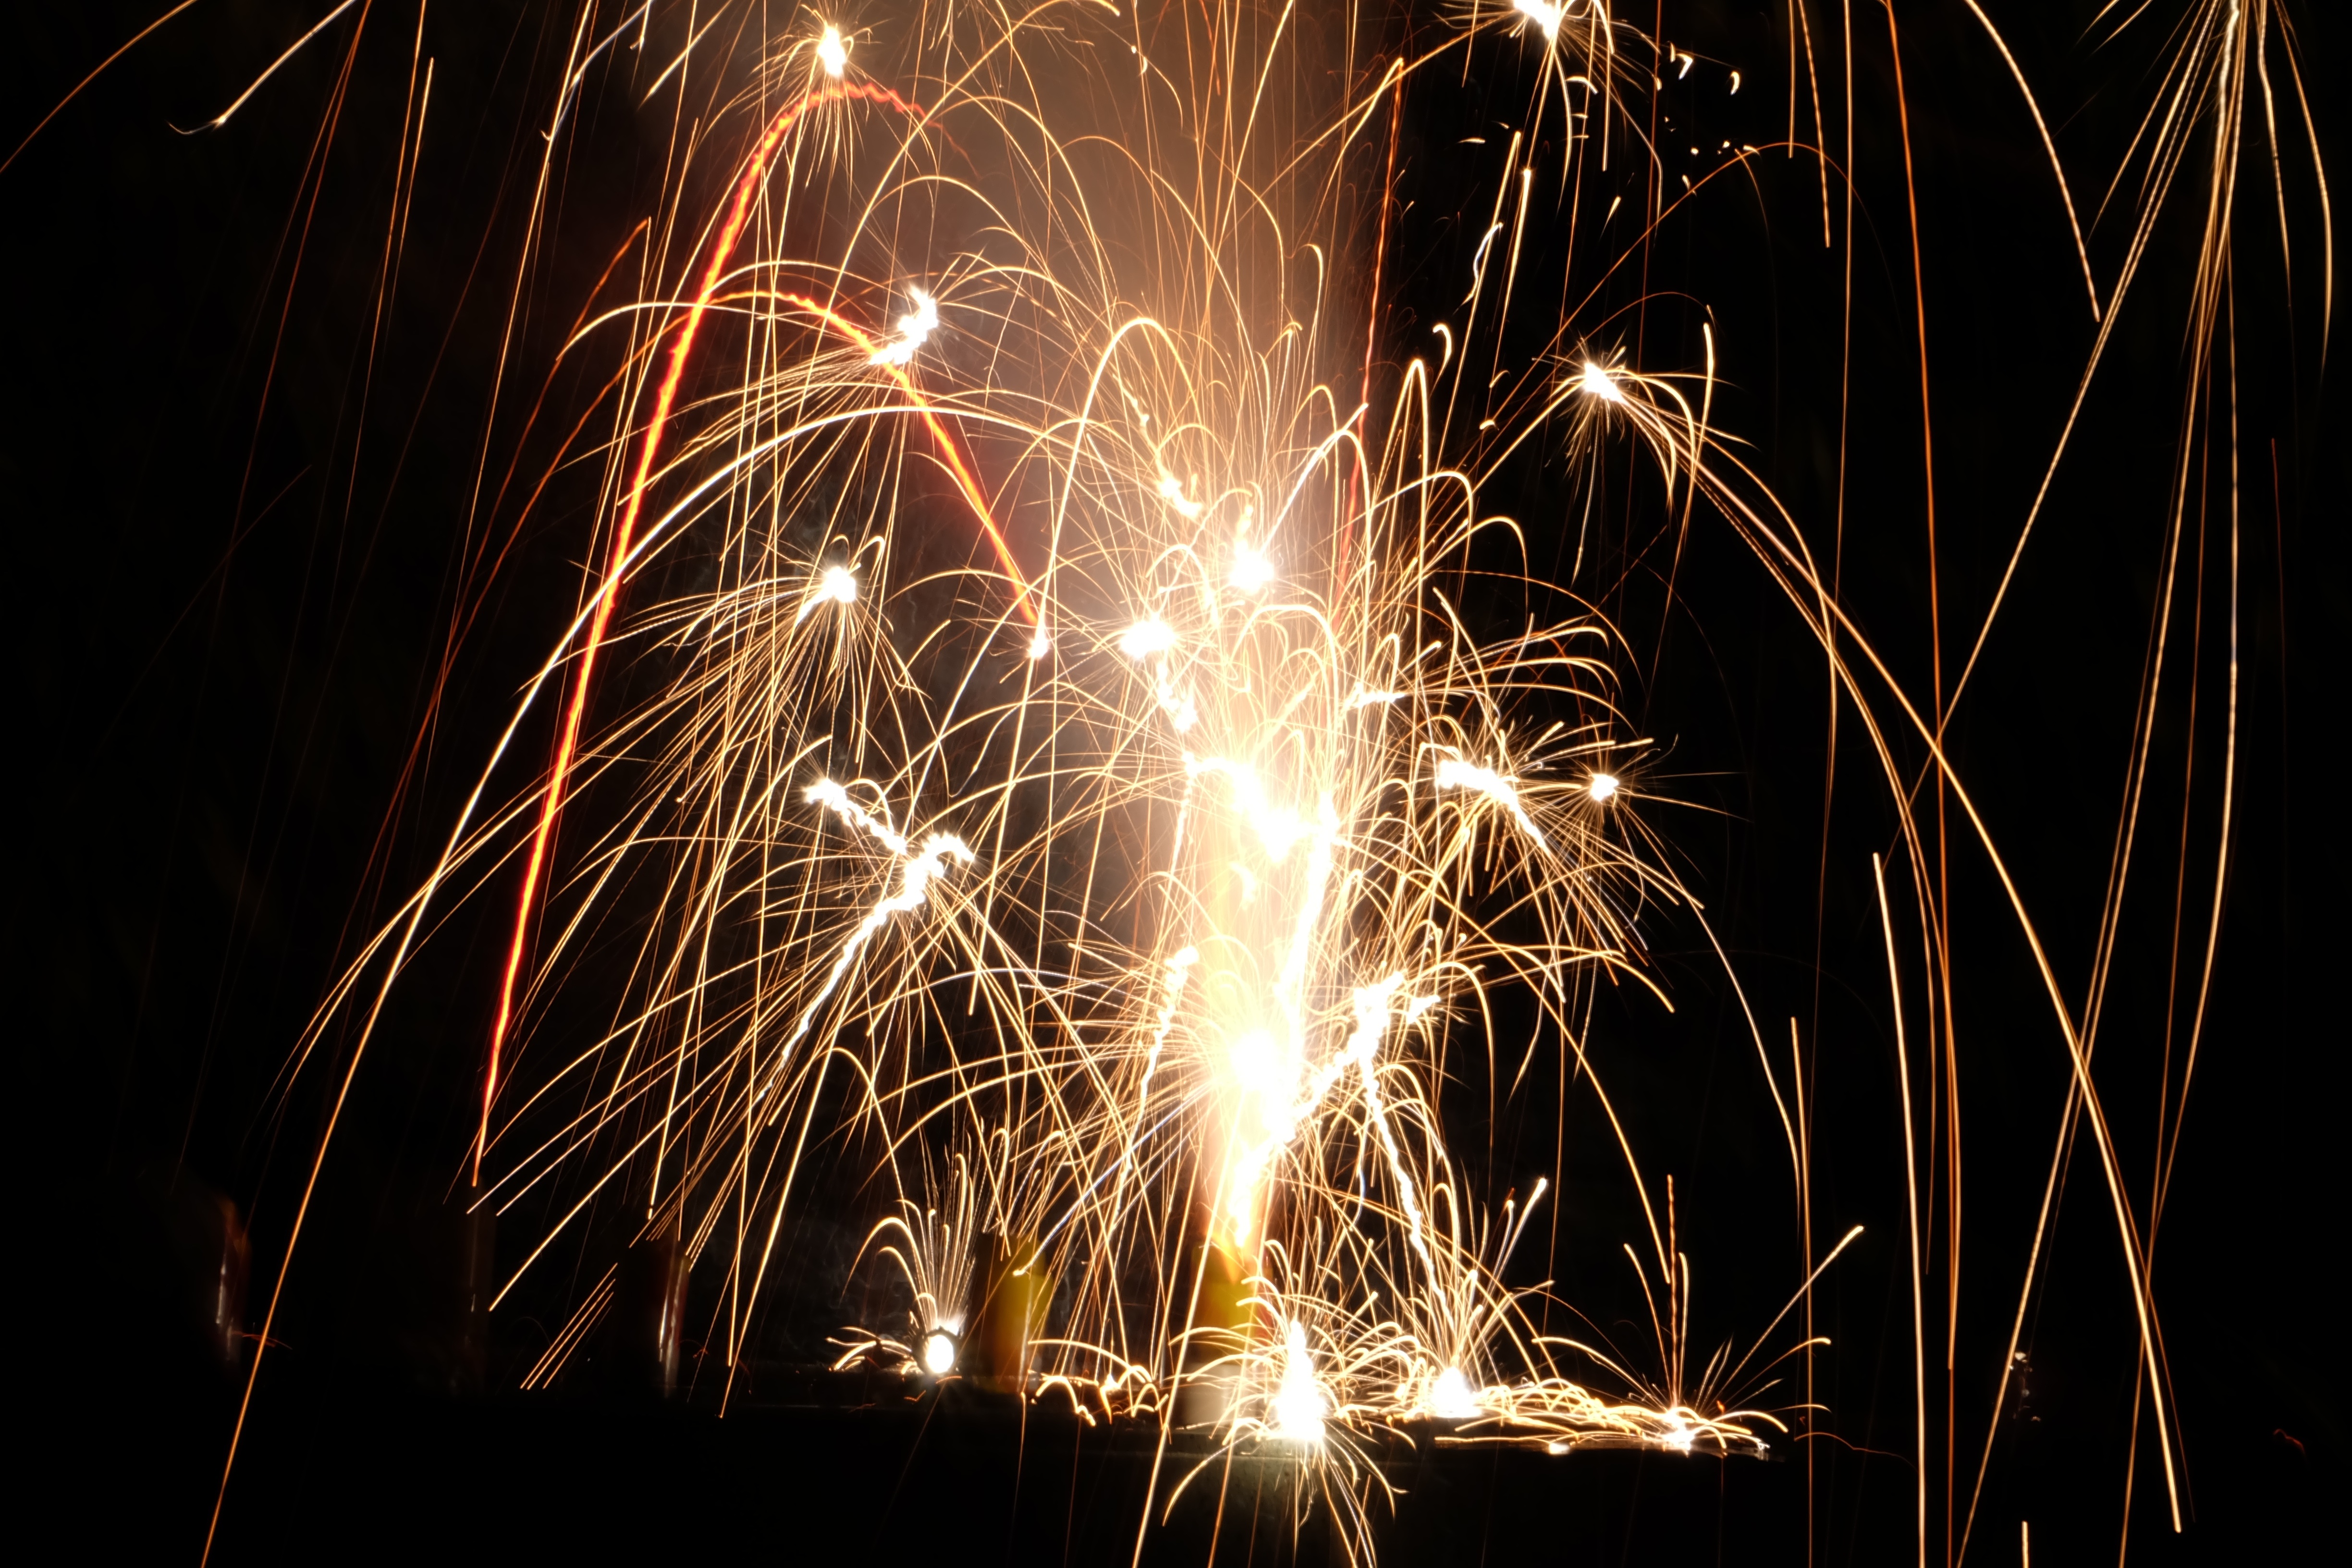
recreation, sparkler, fireworks, event, outdoor recreation